Polish–Soviet border agreement of August 1945

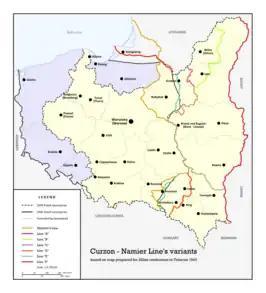
Curzon-Namier Line's variants. Tehran, 1943

The Border Agreement between Poland and the USSR of 16 August 1945 established the borders between the Union of Soviet Socialist Republics (USSR) and the Republic of Poland. It was signed by the Provisional Government of National Unity (Tymczasowy Rząd Jedności Narodowej) formed by the Polish communists. According to the treaty, Poland officially accepted the ceding its pre-war Eastern territory to the USSR (Kresy) which was decided earlier in Yalta already. Some of the territory along the Curzon line, established by Stalin during the course of the war, was returned to Poland. The treaty also recognised the division of the former German East Prussia and ultimately approved the finalised delimitation line between the Soviet Union and Poland: from the Baltic Sea, to the border tripoint with Czechoslovakia in the Carpathians. The agreement entered into force on 5 February 1946.